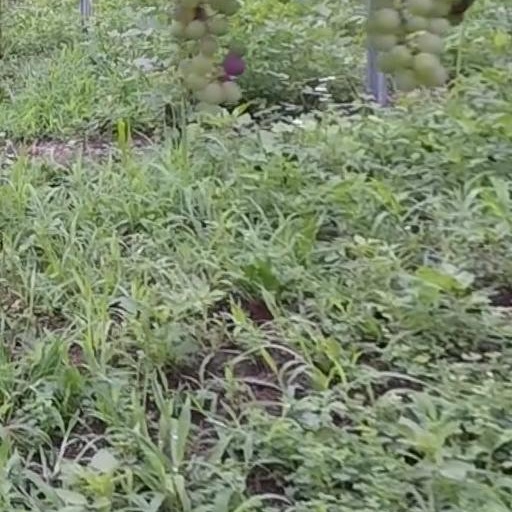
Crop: grape